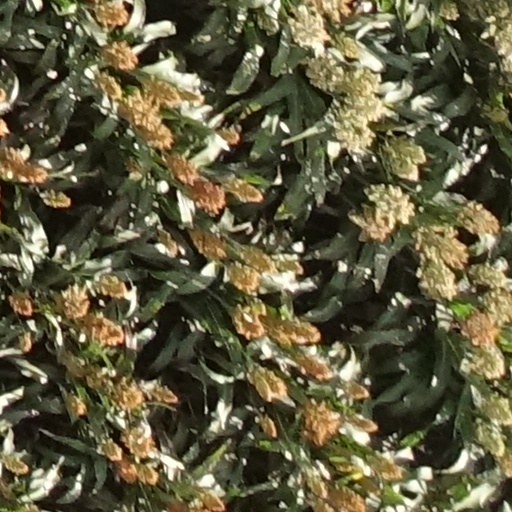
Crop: sorghum